Moses Schorr

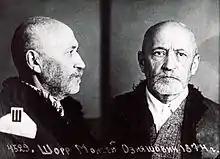
Moses Schorr after the arrest in 1941

The appearance of Schorr was quickly noted by Soviet securities in the town. Two days after his arrival, Schorr was arrested by Ostróg NKVD (Soviet secret police) branch, and was kept in custody in the local prison for a week. Later he was transferred to the nearby regional administrative center of Łuck, where he spent another week in prison.